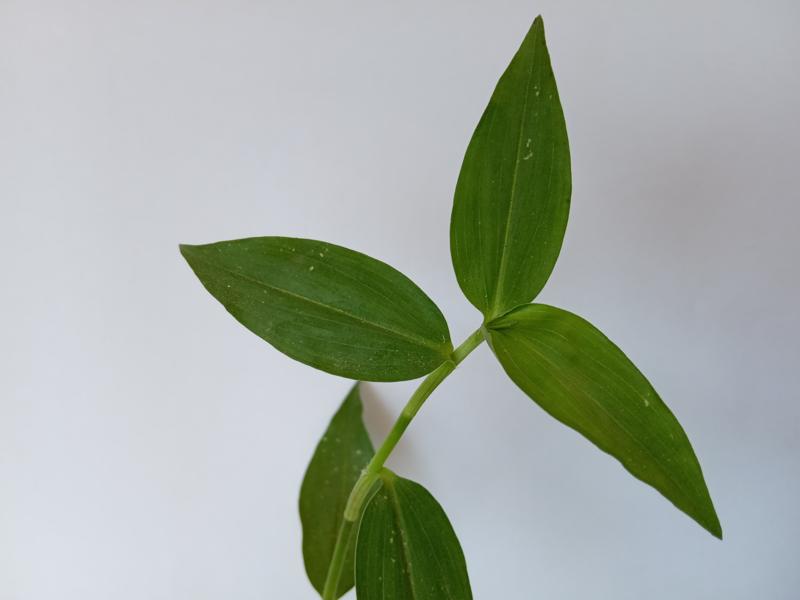
Weed species: Commelina benghalensis